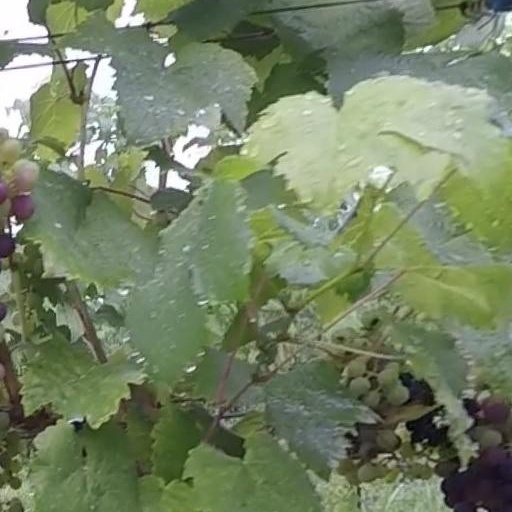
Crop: grape